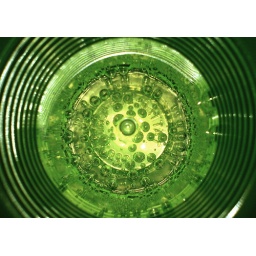
sprite in a disposable plastic cup with a white light lit from below